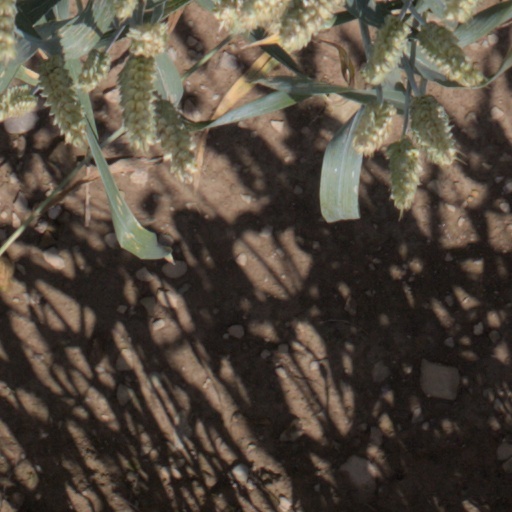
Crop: wheat